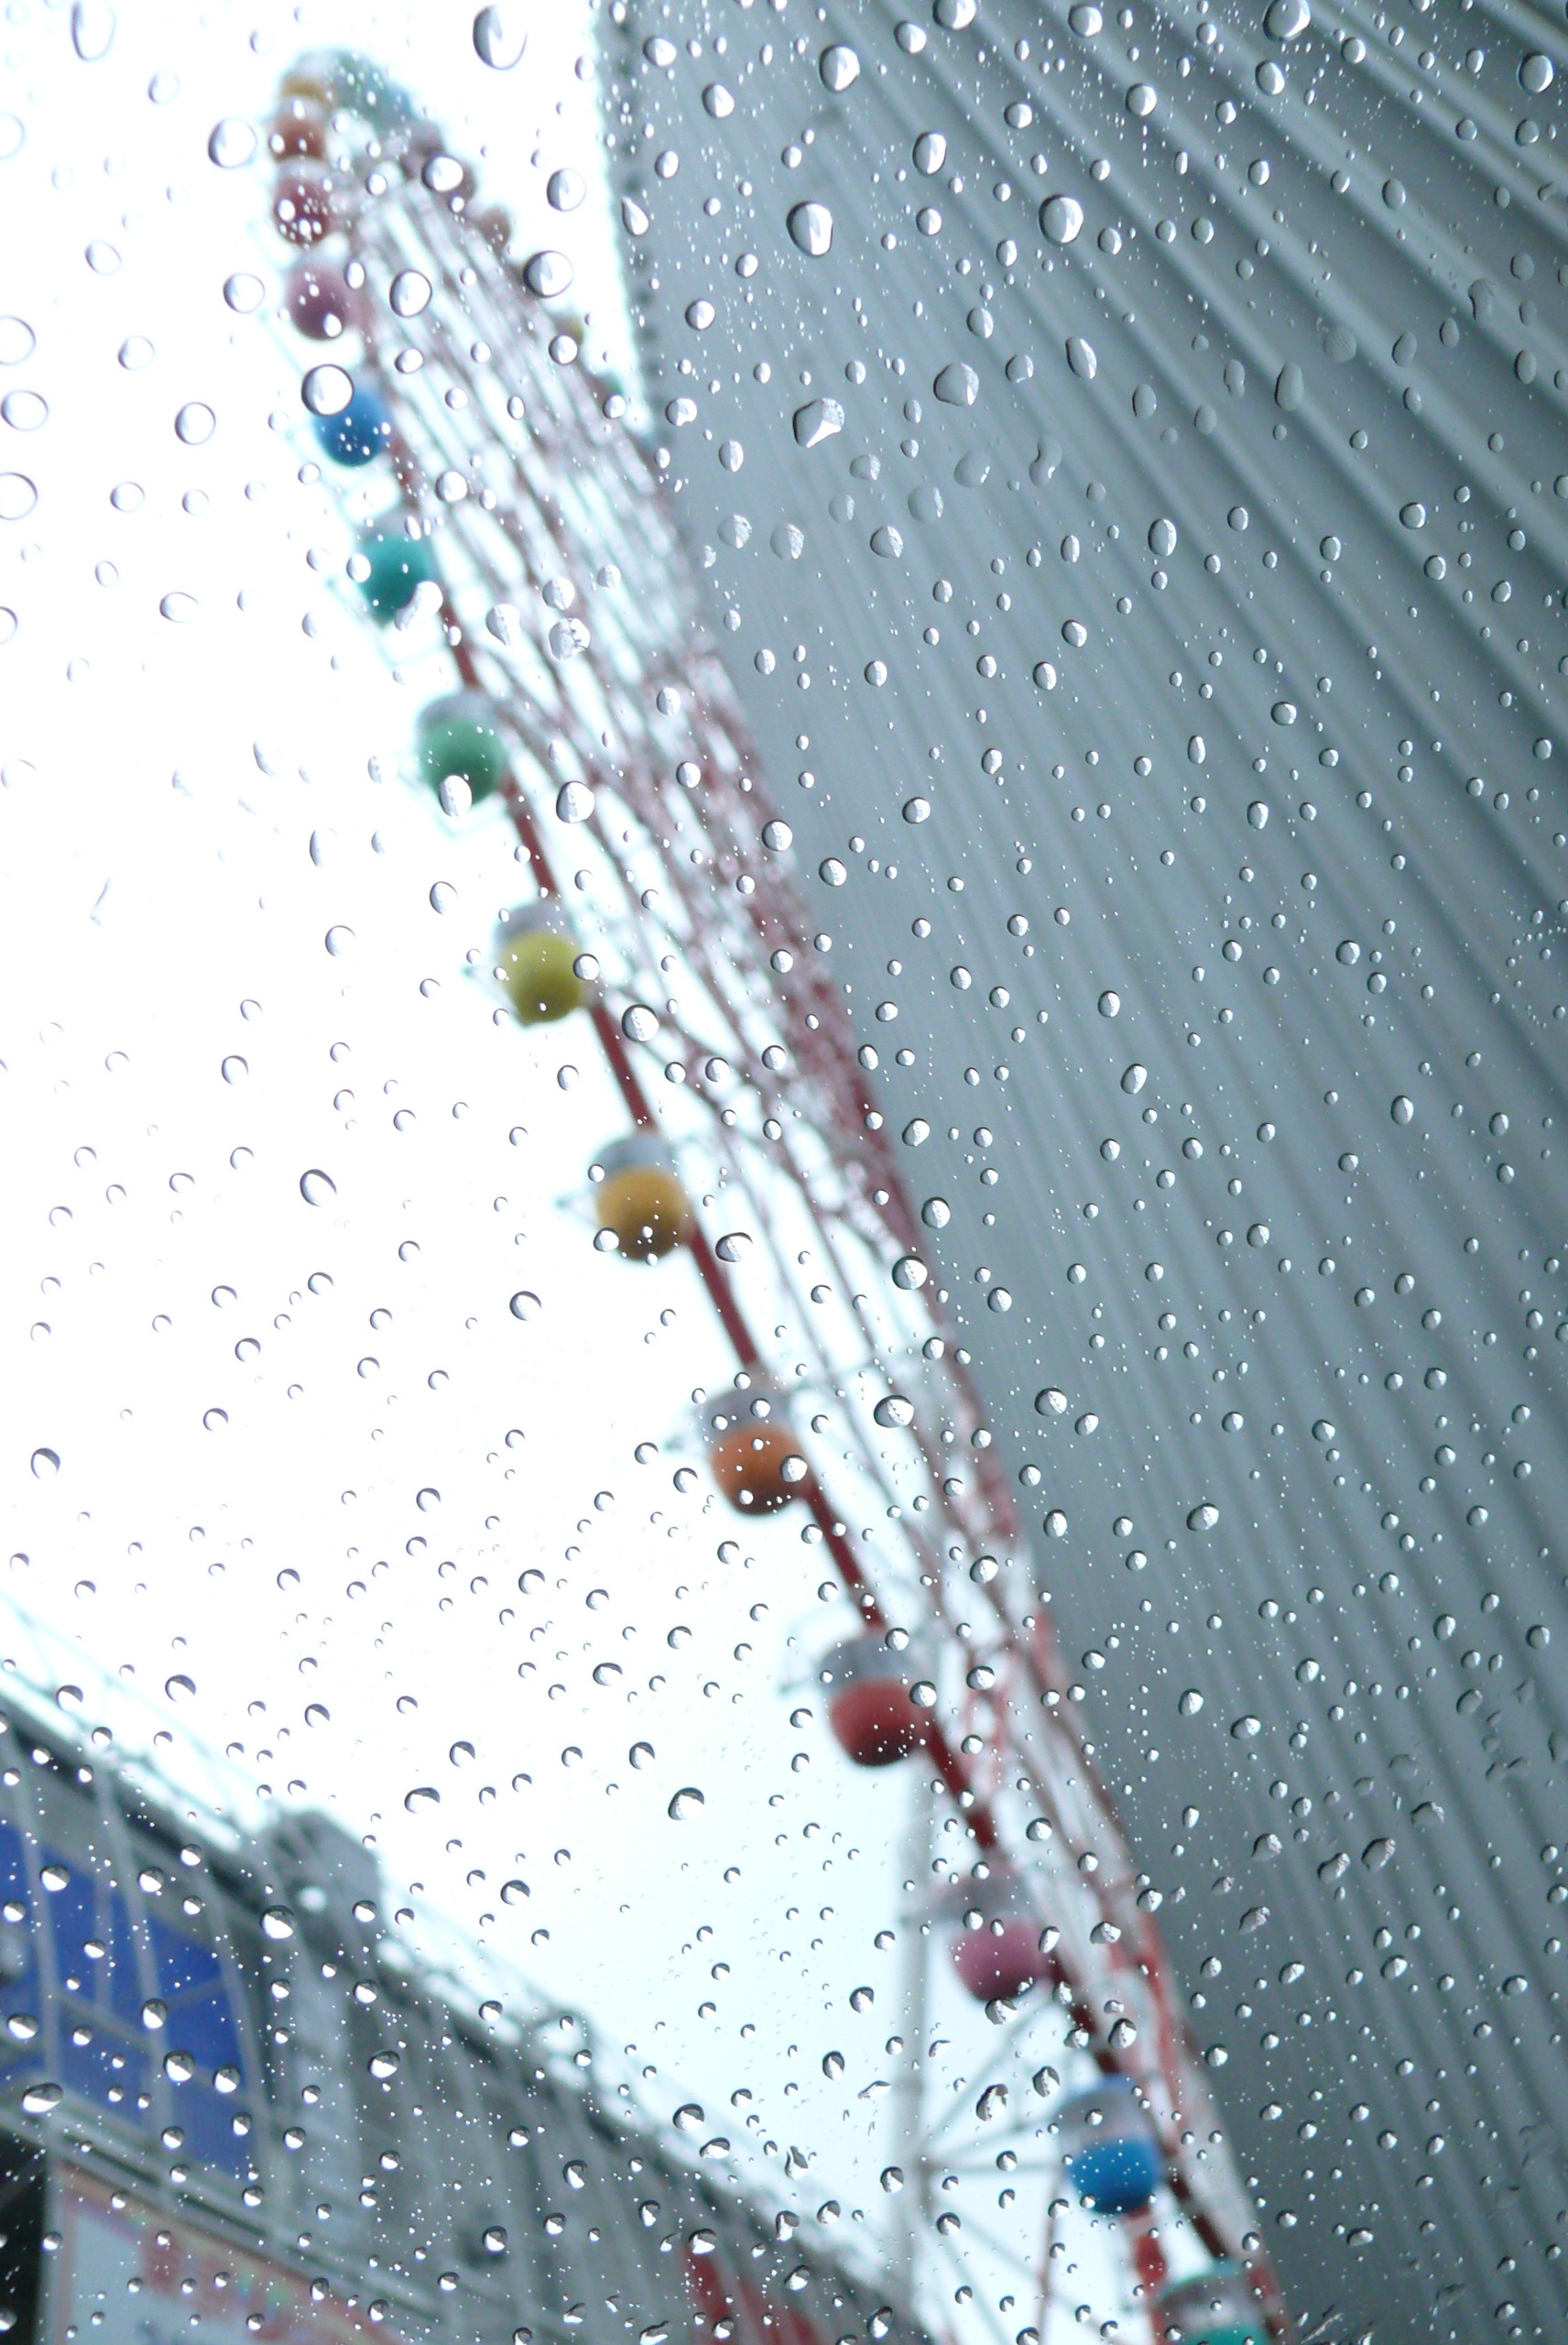
water, snow, winter, drop, rain, leaf, frost, ice, line, ferris wheel, weather, blue, colorful, freezing, ideas, pressure product can